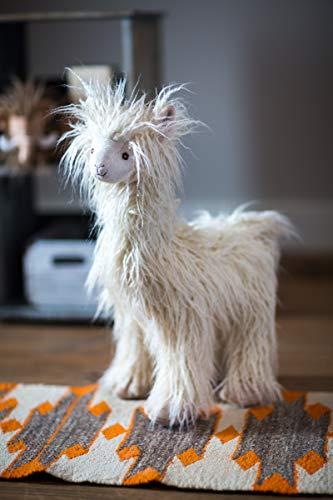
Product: Mary Meyer FabFuzz Stuffed Animal Soft Toy, Andy Llama, 18-Inches
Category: Toys & Games | Stuffed Animals & Plush Toys | Stuffed Animals & Teddy Bears
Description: LLAMA SOFT TOY: FabFuzz Andy Llama is a sweet friend with super soft, long creamy fabric; give him a good shake for the full big hair effect.
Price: $35.25
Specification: ProductDimensions:9x12x18inches|ItemWeight:12ounces|ShippingWeight:12.2ounces(Viewshippingratesandpolicies)|ASIN:B07PJCMCL3|Itemmodelnumber:58780|Manufacturerrecommendedage:9monthsandup